Pierre Lambert de la Motte

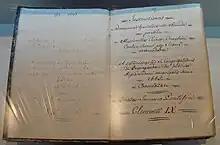
The 1665 "Instructions to Missionaries", based on the instructions of Pope Clement IX, written by Bishop François Pallu and Bishop Pierre Lambert de la Motte.

In 1664, Bishop Lambert together with Bishop Pallu presided a synod in Ayutthaya. They founded in 1665-66 the general seminary in Ayutthaya, Siam (the "Seminary of Saint Joseph" then "Seminary of the Holy Angels", at the origin of the College General now in Penang, Malaysia).